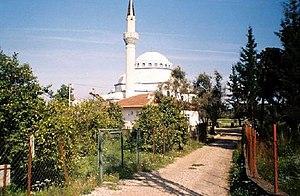
Çıralı est un village au bord de la mer, à 60 km au sud-ouest d'Antalya, au pied des monts Taurus. La ville antique Olympos de l'époque hellénistique se situe à proximité de Çıralı. Le Mont Chimère est au-dessus du village.